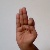
The image shows a hand gesture representing the letter 'F' in Indian Sign Language.